No. 121 Squadron RAF

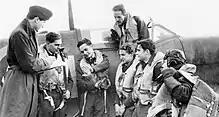
RAF Intelligence Officer is shown recording comments of American aviators from Eagle Squadron

The squadron was reformed on 14 May 1941 as No. 121 (Eagle) Squadron at RAF Kirton-in-Lindsey, the second of three Eagle Squadrons manned by American volunteers. Equipped with the Hawker Hurricane, the squadron then converted to the Supermarine Spitfire and moved south to RAF North Weald to begin operations on channel sweeps and "Rhubarb" operations. On 15 November 1941 the squadron claimed its first enemy aircraft destroyed. The squadron then upgraded to cannon-armed Spitfire VBs and carried out offensive operations over the channel and providing bomber escorts.